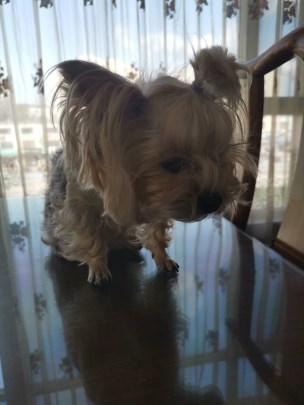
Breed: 340-n000120-Yorkshire_terrier